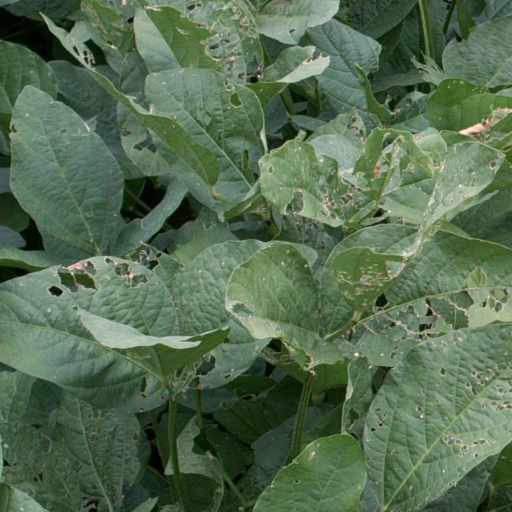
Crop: soybean